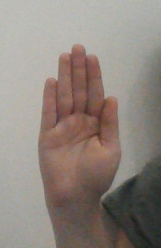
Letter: seen